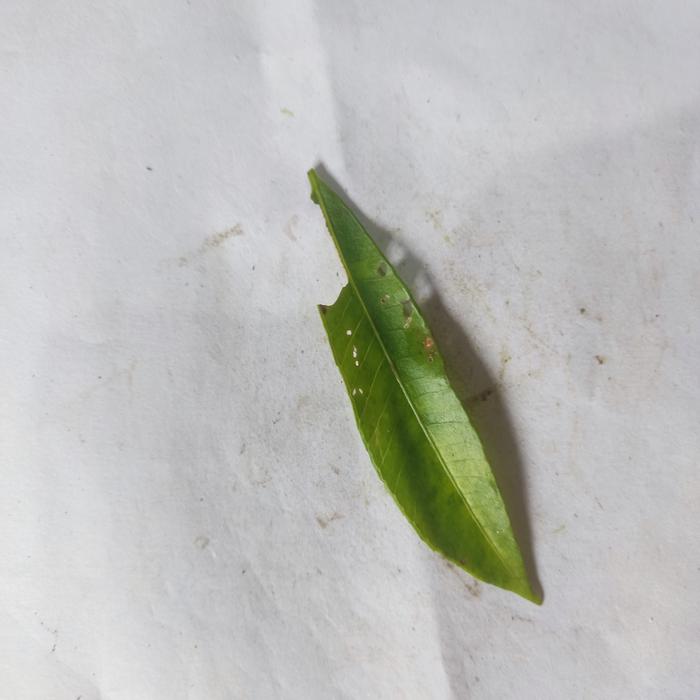
Crop: Hog Plum
Leaf condition: Anthracnose